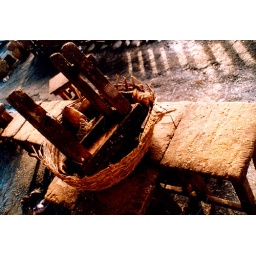
after a busy bussiness in fish market basket on relax up to next mrng